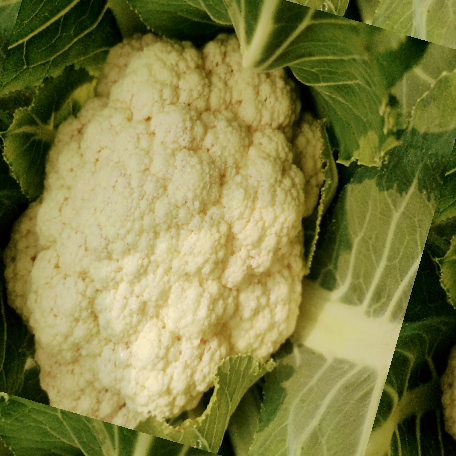
Label: Disease Free